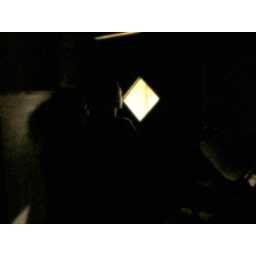
Mike watches through the kitchen door as the extras are set in front of the bakery.